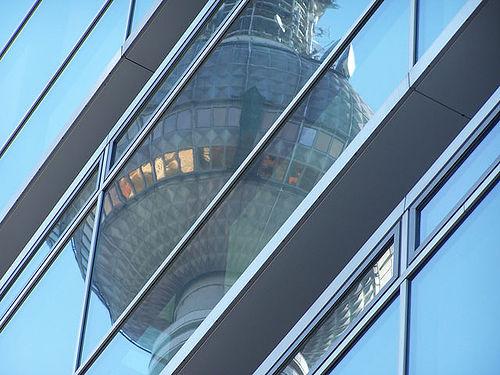
Weather: sun or clear